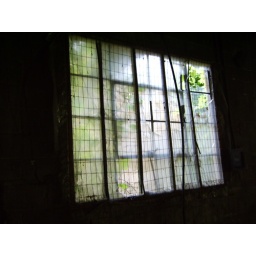
grown over window in abandoned recycling plant